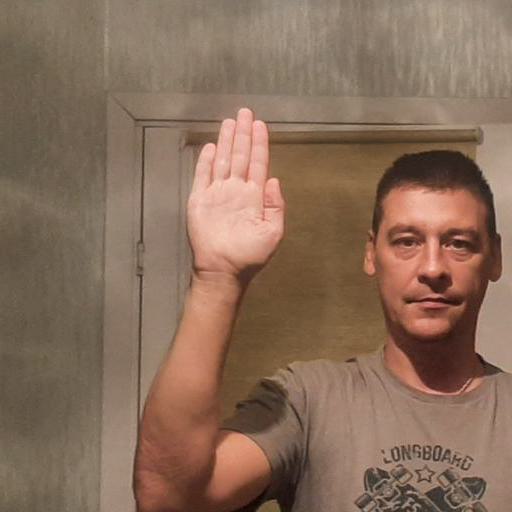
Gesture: stop